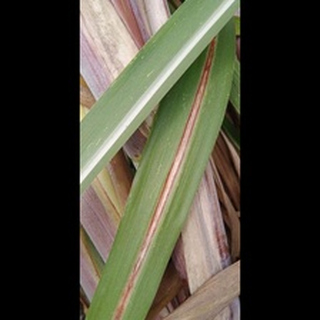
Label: sugarcane_red_rot